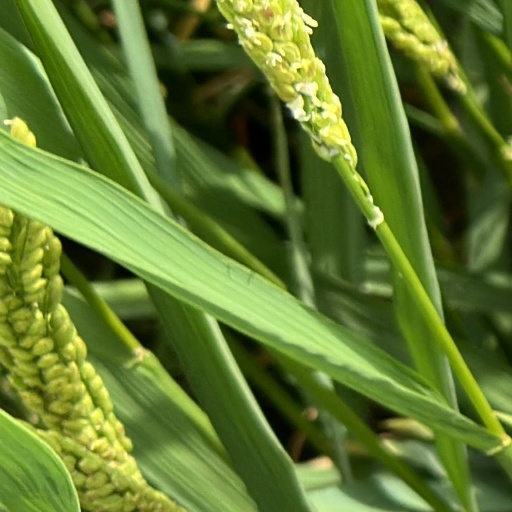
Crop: rice